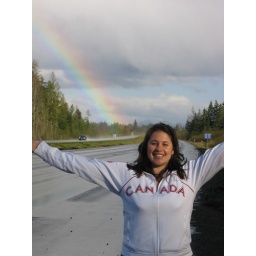
This is what you get when you cross crazy weather, crazy fast highway and crazy girlfriend in one picture.